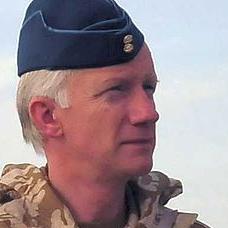
Age: 55